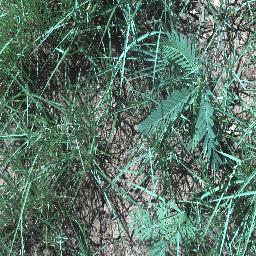
Label: negative